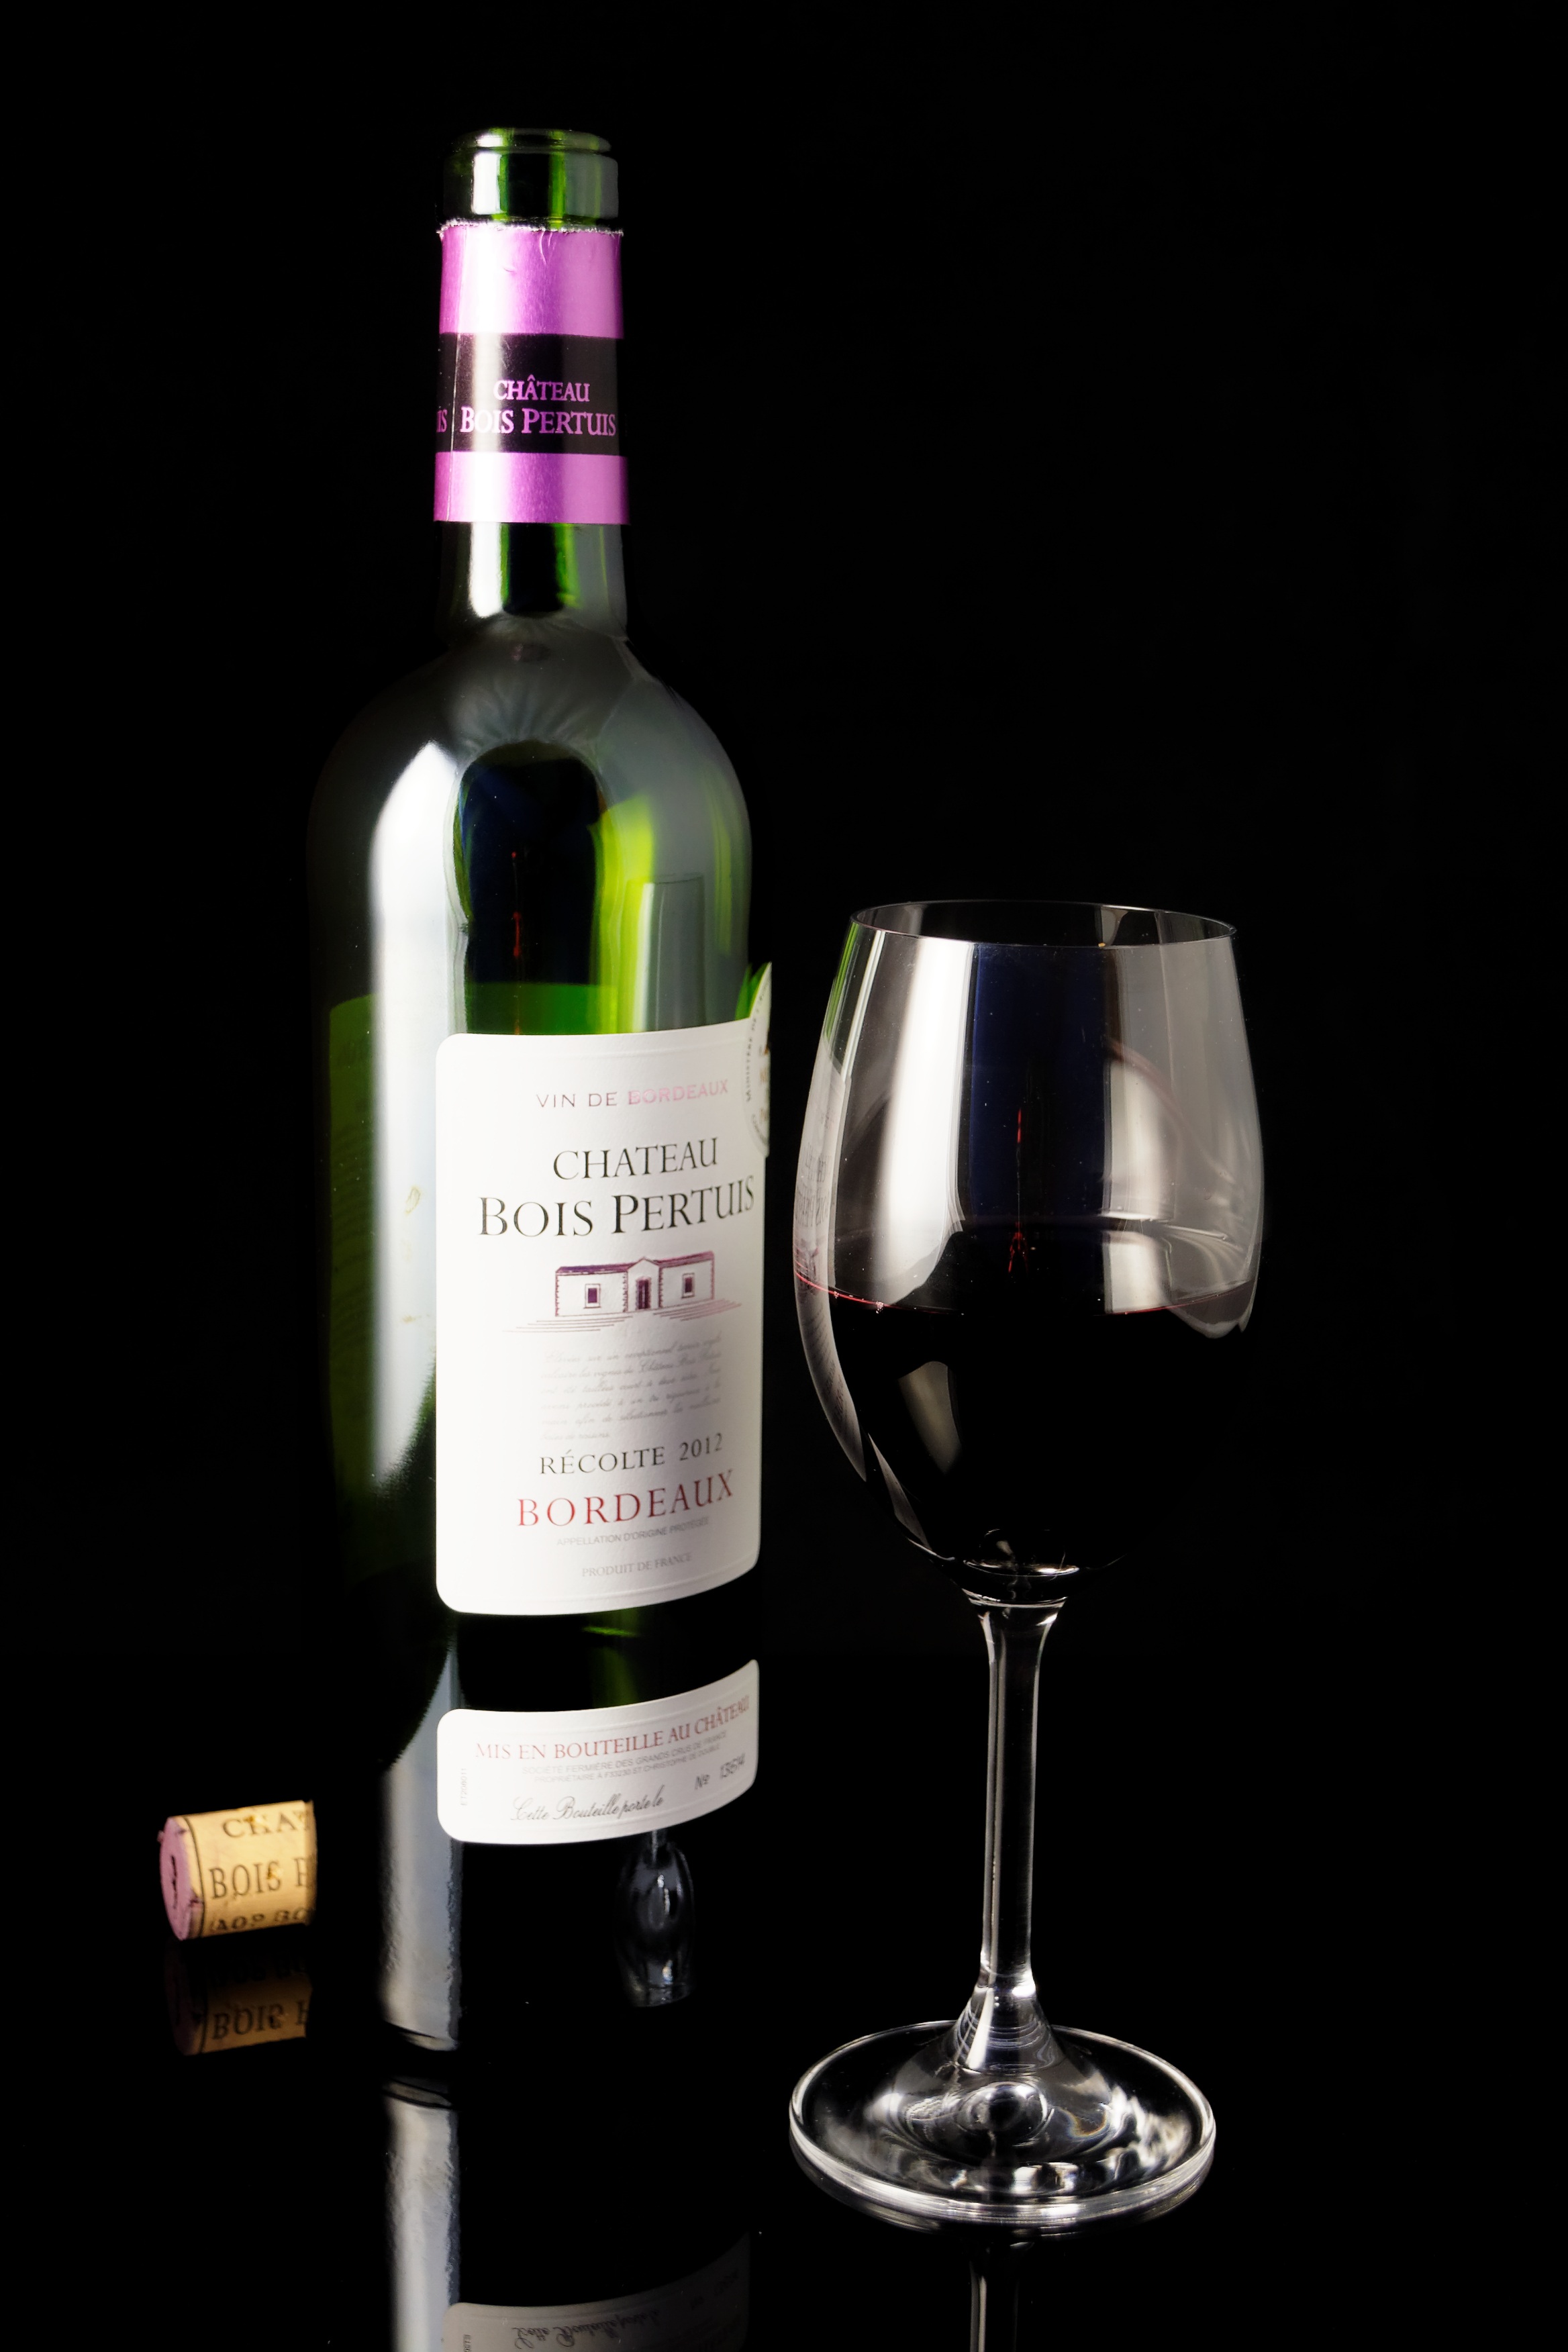
wine, glass, drink, bottle, red wine, alcohol, wine bottle, glass bottle, wine glass, cork, grapes, bordeaux, whisky, liqueur, white wine, alcoholic beverage, distilled beverage, drinkware